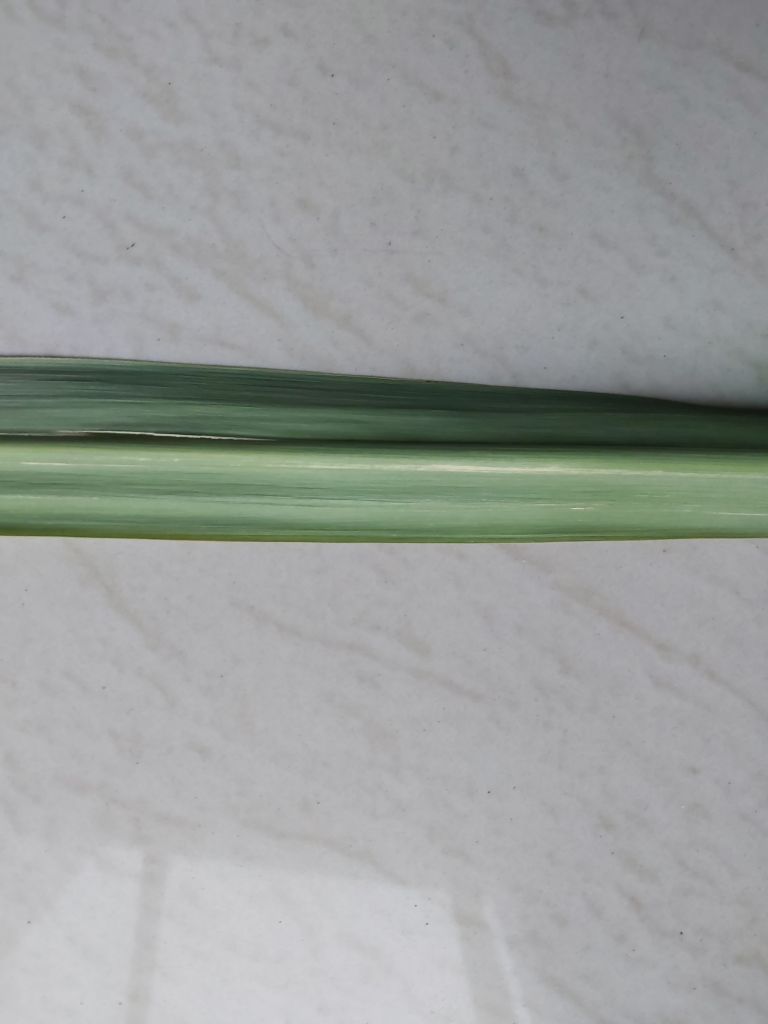
Label: Viral Disease